Gay City State Park

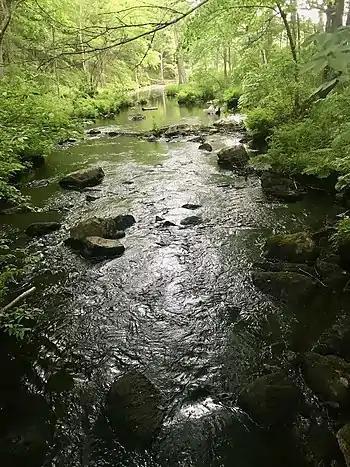
Looking southward at the Blackledge River from a foot bridge at the southernmost point on the border between Connecticut's Gay City State Park and Meshomasic State Forest.

The isolated hollow on the Blackledge River was first settled by religious leader Elijah Andrus and his followers in 1796. A succession of ill-fated mills marked the town's history—the first built around 1800 and the last burning down in 1879. Village history has also been burdened with tales of community tensions caused by the free use of alcohol during twice weekly religious services and of grisly murders gone unpunished.